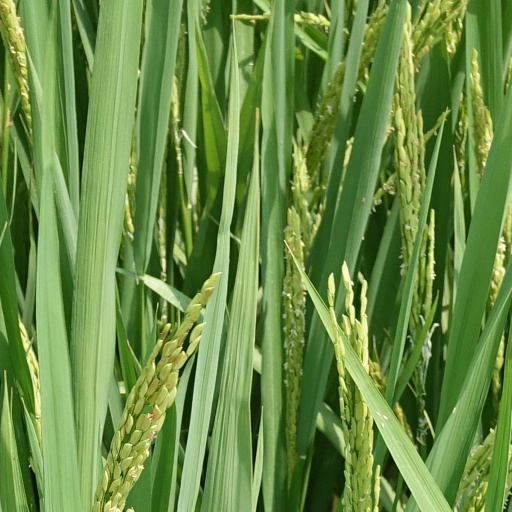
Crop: rice